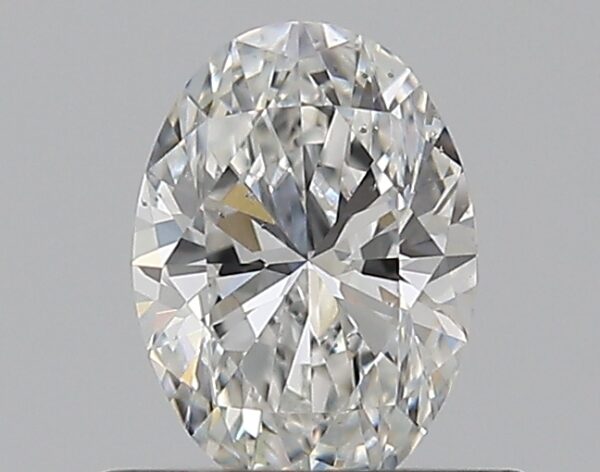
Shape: oval
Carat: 0.5
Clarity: SI1
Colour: F
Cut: EX
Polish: EX
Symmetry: VG
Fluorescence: F
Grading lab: GIA
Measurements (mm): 6.12 x 4.42 x 2.79